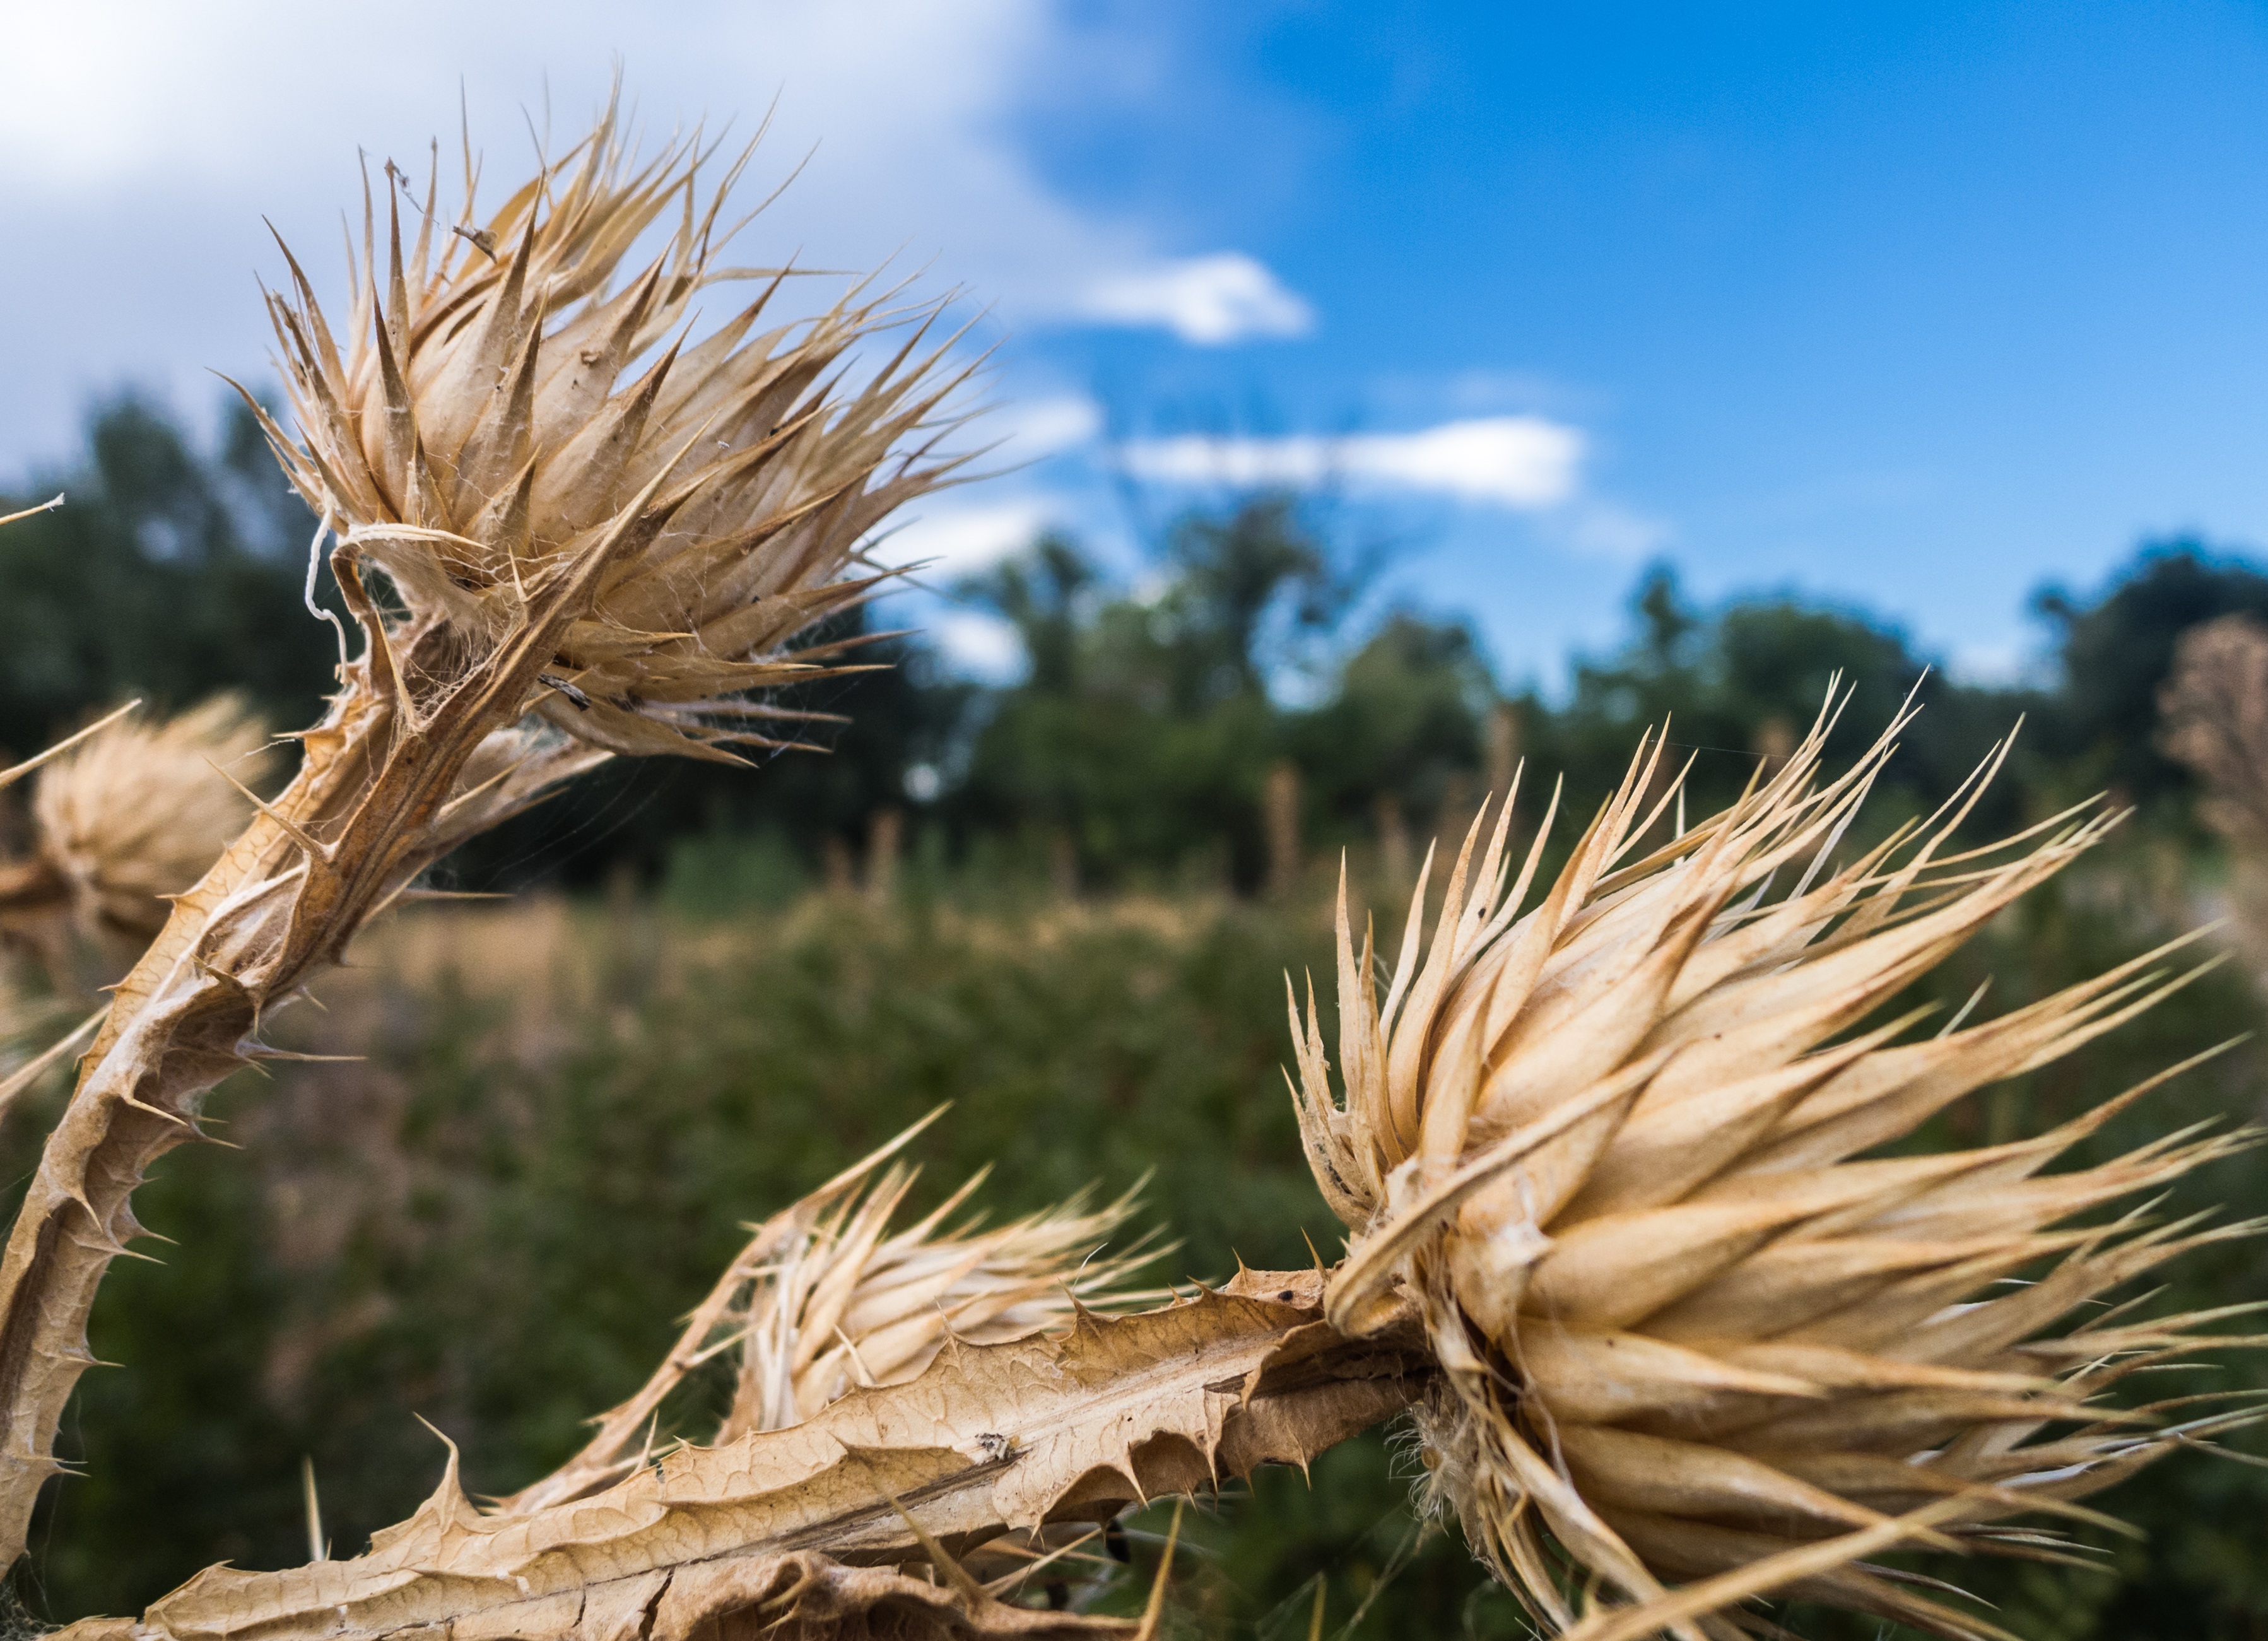
tree, nature, grass, branch, plant, field, prairie, sunlight, leaf, flower, food, produce, autumn, botany, yellow, agriculture, flora, season, close up, barbed, thorns, thistle, skewer, hawthorn, macro photography, thorny, flowering plant, grass family, woody plant, land plant, thorns spines and prickles, arecales